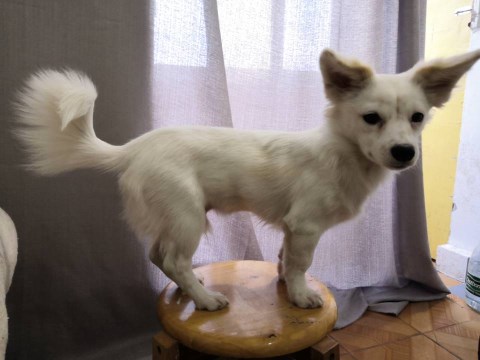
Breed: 1936-n000005-Pomeranian